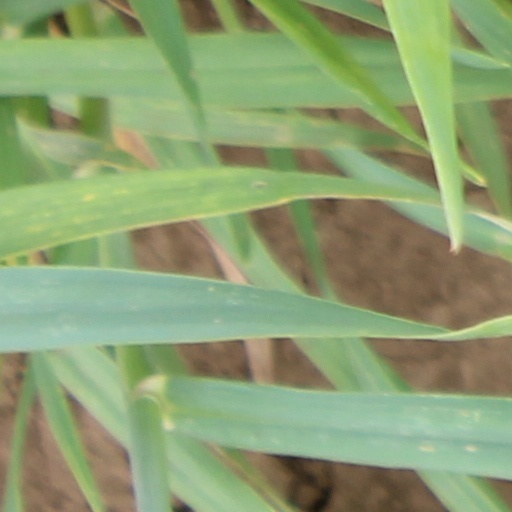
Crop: wheat